Möringen railway station

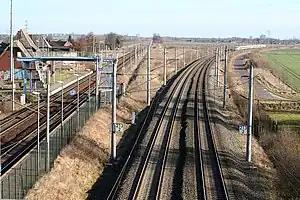
Möringen station on left

Möringen (Altm) is a railway station located in Möringen, Germany. The station is located on the Berlin-Lehrte Railway. The train services are operated by Deutsche Bahn. The former Möringen railway station ticket office and building is owned by UK company Octary Ltd.